Fentimans

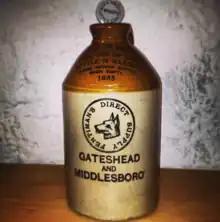
One of the homemade stone jars known as 'Grey Hens'

Fentimans is a botanical brewery based in Hexham, Northumberland, England.